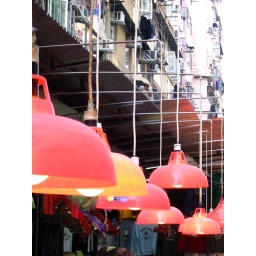
Lamps over a market fruit stall in Mong Kok, Hong Kong.